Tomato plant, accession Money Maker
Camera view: bottom (45 deg); turntable rotation: 0 degrees
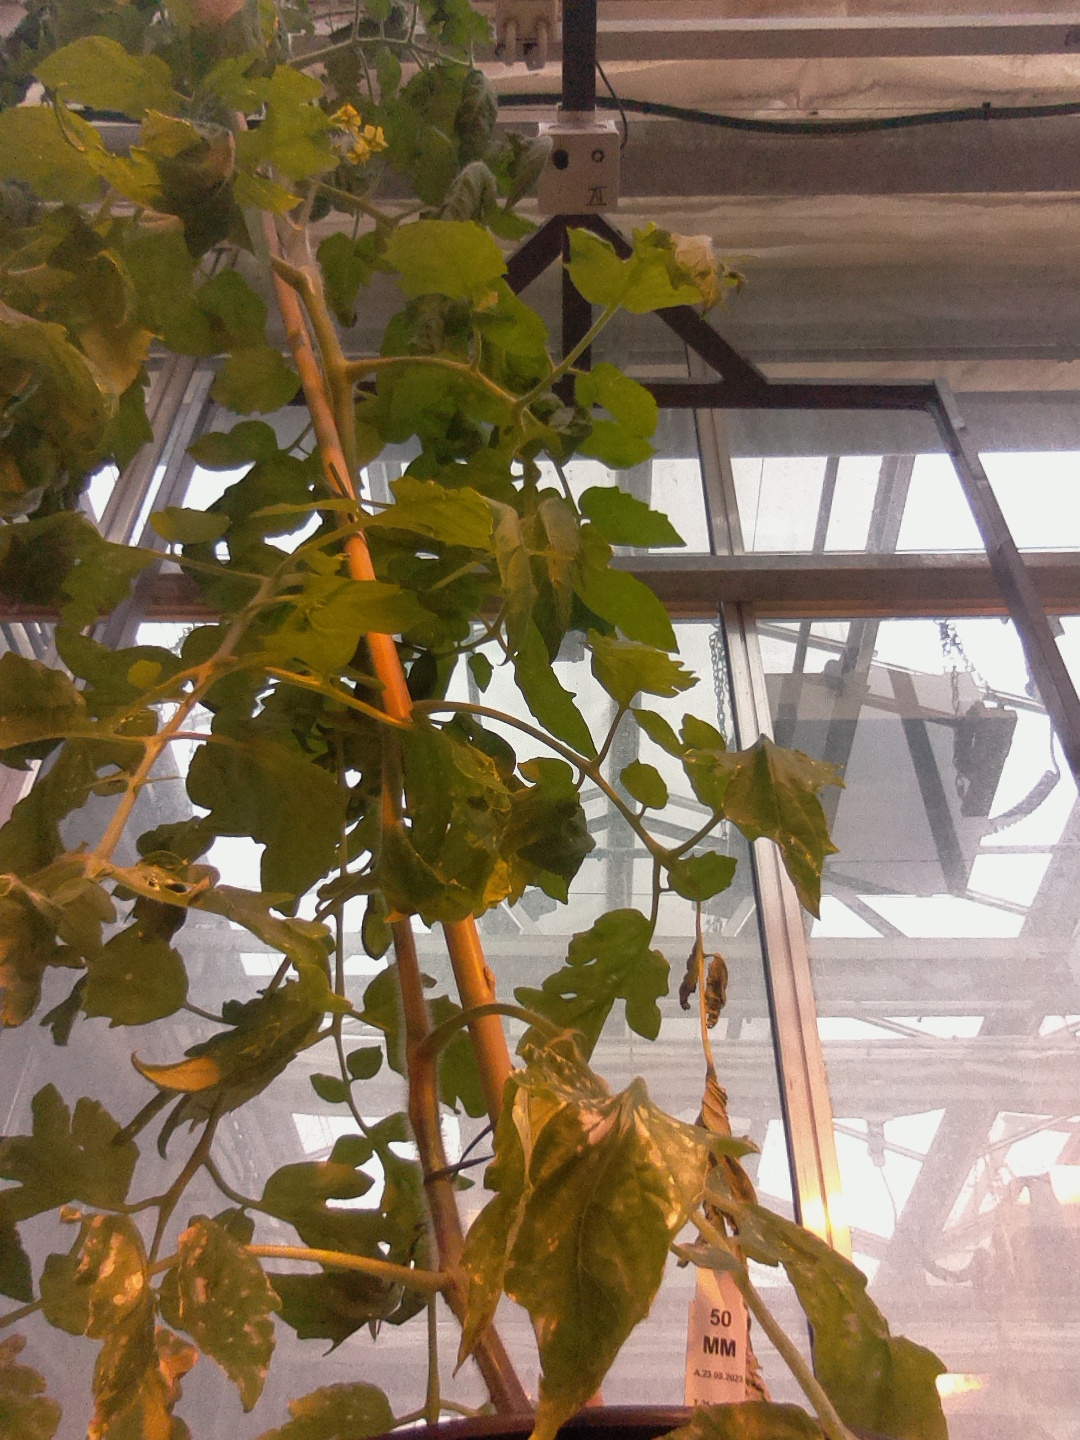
BBCH growth stage 69: End of flowering, 90%-100% of flowers open, more petals falling